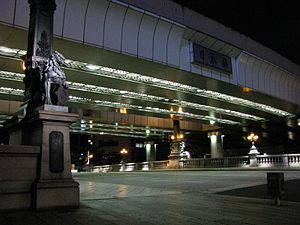
Chuuou (Tokyo)
Nat i Nihonbashi
Chuuou er et af Tokyos 23 bydistrikter. Bydistriktet refererer til sig selv på engelsk som Chūō City.